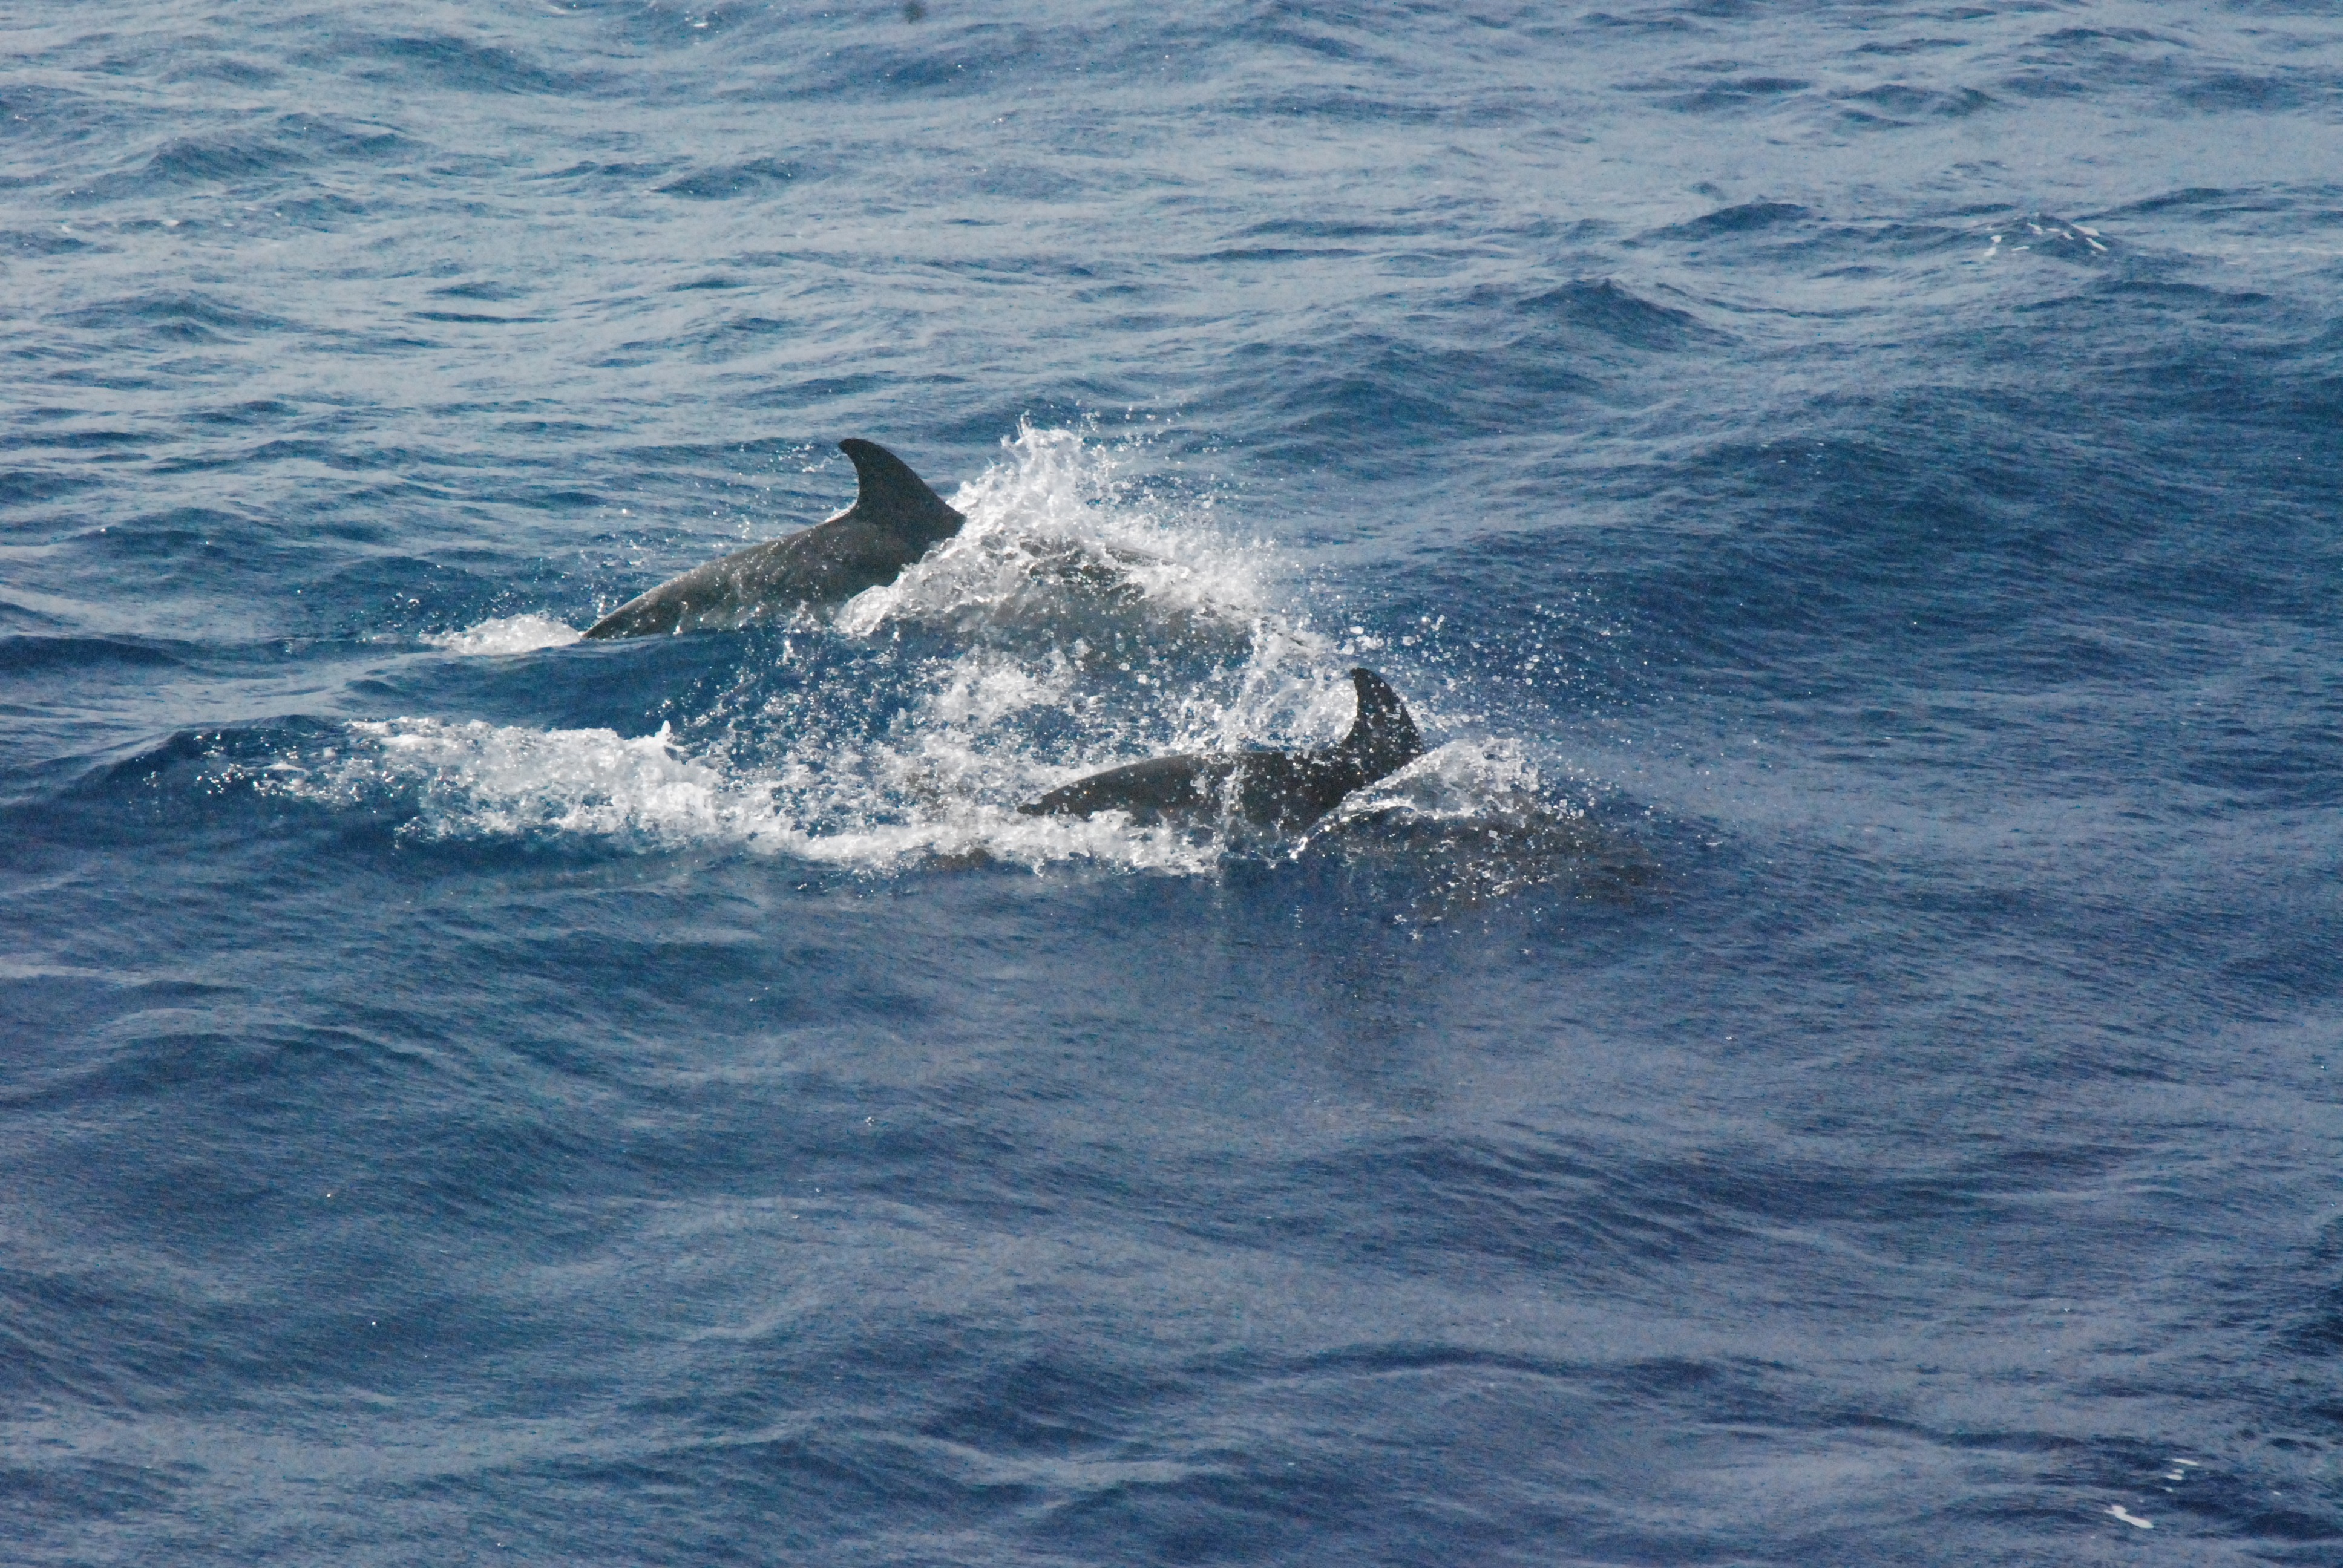
sea, nature, ocean, wave, mammal, animals, vertebrate, dolphin, dolphins, marine mammal, wind wave, marine biology, whales dolphins and porpoises, common bottlenose dolphin, short beaked common dolphin, grey whale